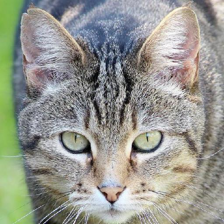
Label: animals